Star of Curtorim

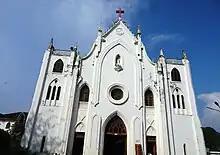
St. Andrew's Church, Vasco (2018)

""Seza Pai"" was a "tiatr" production inspired by a true story set in Goa. The story revolves around a beggar who regularly sought alms in front of St. Andrew's Church in Vasco. This beggar demonstrated compassion by using the money he collected to purchase fruits and chocolates, which he then distributed among the children attending catechism classes at the church. Intrigued by his actions, Fernandes would frequently observe him from the roadside. Moved by the beggar's selflessness, he drew inspiration from this incident and crafted a theatrical production titled ""Seza Pai"". With the assistance of Afonso, Fernandes organized performances of the "tiatr" across the state of Goa. As a result, he himself became affectionately known as "Seza Pai".